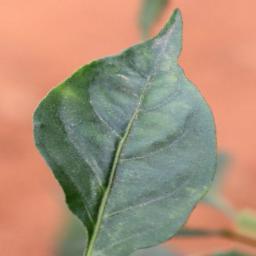
Label: healthy